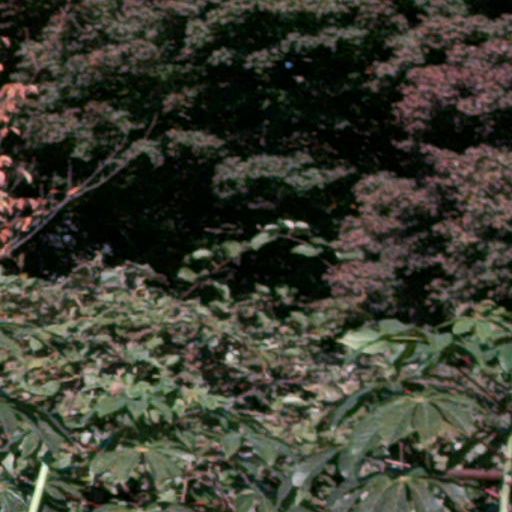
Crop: cassava